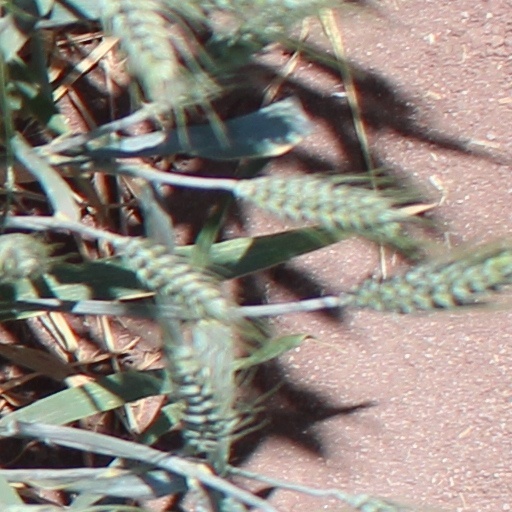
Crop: wheat